Independent State of Croatia

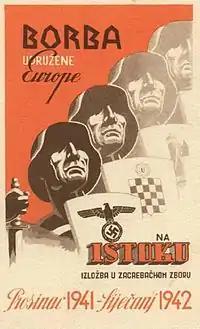
World War II propaganda poster: "The battle of the united Europe in the east"

General Glaise-Horstenau reported: "The Ustaše movement is, due to the mistakes and atrocities they have committed and the corruption, so compromised that the government executive branch (the home guard and the police) shall be separated from the government – even for the price of breaking any possible connection with the government."